Presidency of Barack Obama

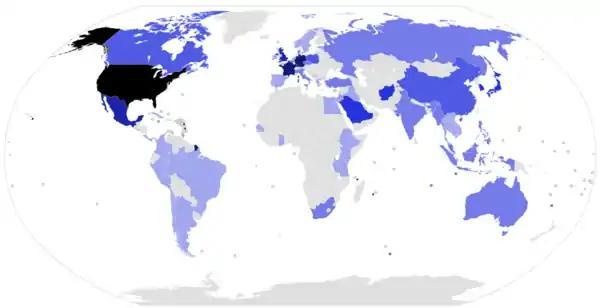
Obama made 52 international trips to 58 different countries during his presidency.

In July 2009, Obama appointed Charles Bolden, a former astronaut, as NASA Administrator. That same year, Obama set up the Augustine panel to review the Constellation program. In February 2010, Obama announced that he was cutting the program from the 2011 United States federal budget, describing it as "over budget, behind schedule, and lacking in innovation." After the decision drew criticism in the United States, a new "Flexible path to Mars" plan was unveiled at a space conference in April 2010. It included new technology programs, increased R&D spending, an increase in NASA's 2011 budget from $18.3 billion to $19 billion, a focus on the International Space Station, and plans to contract future transportation to Low Earth orbit to private companies. During Obama's presidency, NASA designed the Space Launch System and developed the Commercial Crew Development and Commercial Orbital Transportation Services to cooperate with private space flight companies. These private companies, including SpaceX, Virgin Galactic, Blue Origin, Boeing, and Bigelow Aerospace, became increasingly active during Obama's presidency. The Space Shuttle program ended in 2011, and NASA relied on the Russian space program to launch its astronauts into orbit for the remainder of the Obama administration. Obama's presidency also saw the launch of the Lunar Reconnaissance Orbiter and the Mars Science Laboratory. In 2016, Obama called on the United States to land a human on Mars by the 2030s.